Marko Marin

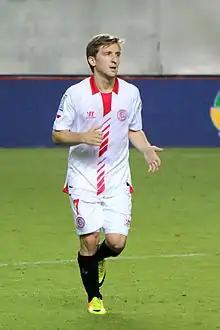
Marin playing for Sevilla in 2013

Marko Marin (born 13 March 1989) is a German former professional footballer who played as an attacking midfielder and left winger. He was known for his acceleration, dribbling, agility, creativity, versatility, technical skill and playmaking ability. Currently, he is the technical director at Red Star Belgrade.